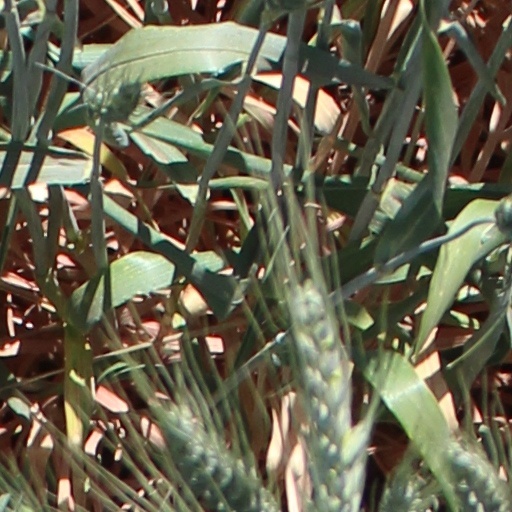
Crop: wheat